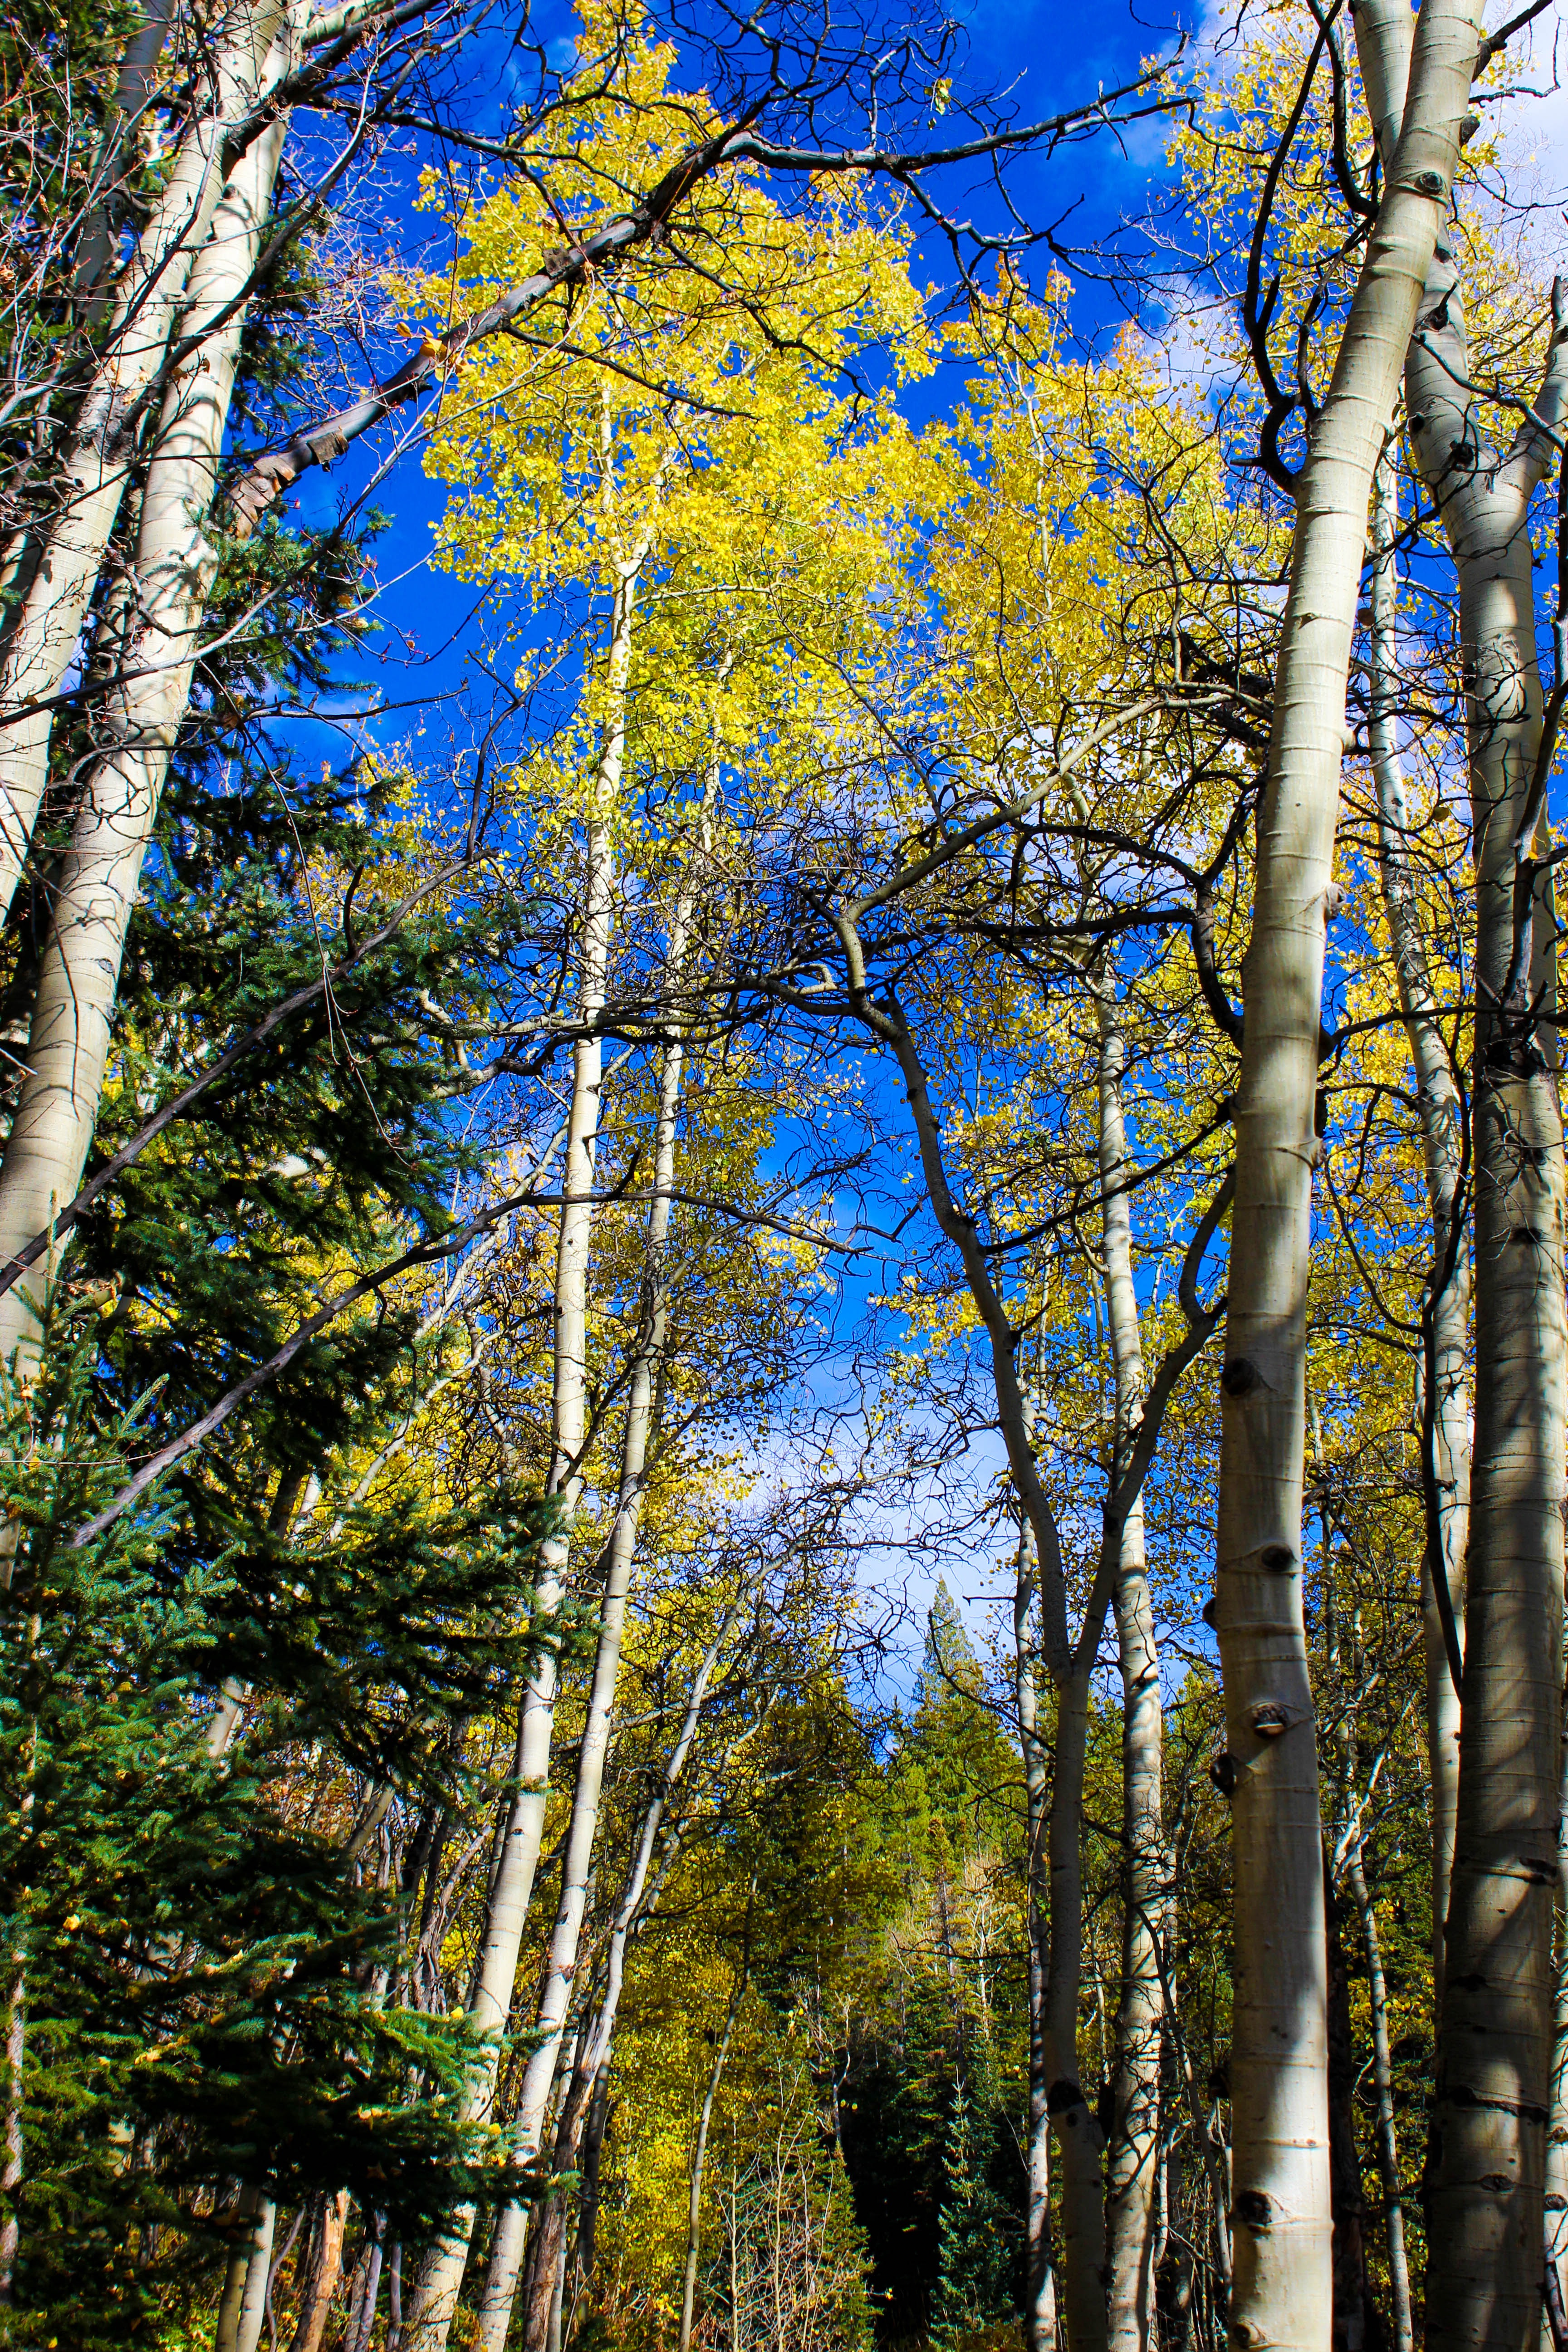
landscape, tree, nature, forest, branch, mountain, plant, sunlight, leaf, flower, peak, scenic, birch, autumn, scenery, rocky, colorful, season, deciduous, grove, woodland, habitat, aspen, larch, ecosystem, colorado mountains, quaking, flowering plant, biome, natural environment, woody plant, temperate broadleaf and mixed forest, temperate coniferous forest, land plant